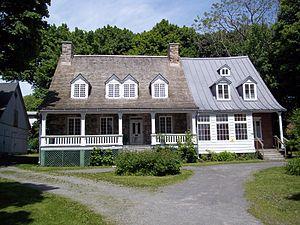
Maison Hurtubise, 561, chemin de la Côte-Saint-Antoine, Westmount
La maison Hurtubise, construite en 1739, est la plus vieille maison du quartier Westmount à Montréal. Elle est située au 561, chemin de la Côte-Saint-Antoine, au coin de l'avenue Victoria.